Mount Vernon Street Historic District

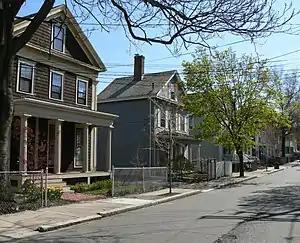
Mount Vernon Street

The Mount Vernon Street Historic District is a historic district consisting of the even-numbered houses at 8–24 Mount Vernon Street in Somerville, Massachusetts. The district includes four modest Greek Revival houses built c. 1850, an earlier Federal period house, and a late 19th century Second Empire house, representing a progression of housing styles through the 19th century. The houses at 8, 12, 16, and 20 Mount Vernon are all well conserved Greek Revival -story buildings with side hall layout, although #12 has had synthetic siding applied. The house at #16 has preserved more of its exterior detailing than the others, while #20 is distinctive for its use of flushboard siding, giving the house the appearance of ashlar masonry work. Behind the house at #12 is a second house that is some external Greek Revival styling, but has a five bay center entrance layout more typical of the Federal period; it is known to predate the house in front of it. The duplex at 22-24 Mount Vernon has a mansard roof characteristic of the Second Empire style; its construction date is estimated to be c. 1880.